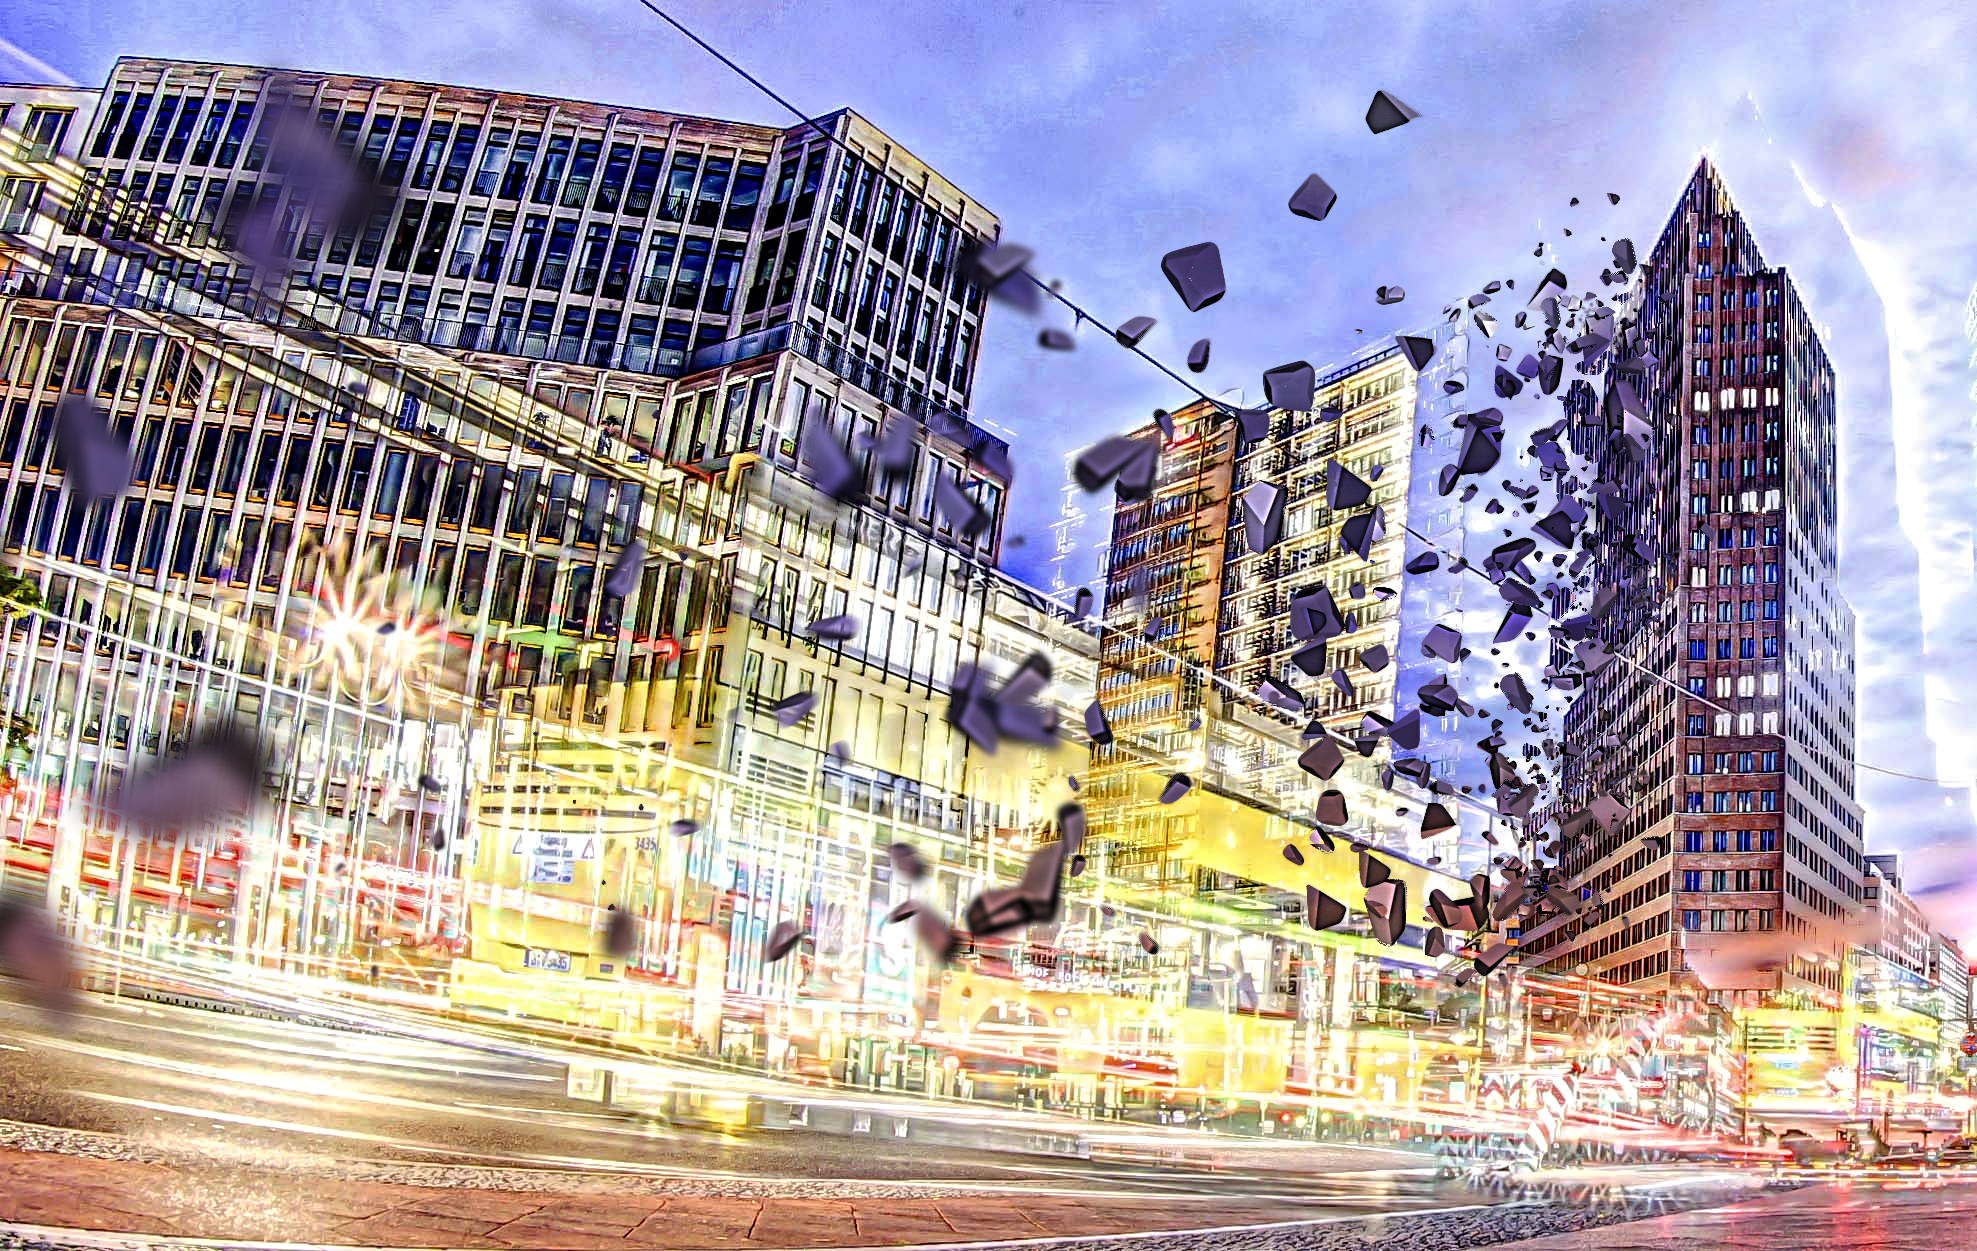
skyline, city, skyscraper, cityscape, downtown, vehicle, landmark, bus, free, hdr, splatter, cc, photoshop, crazy, berlin, royaltyfree, lightroom, fx, langzeitbelichtung, nacht, berliner, chaos, metropolis, hdrfx, freehdr, galleon